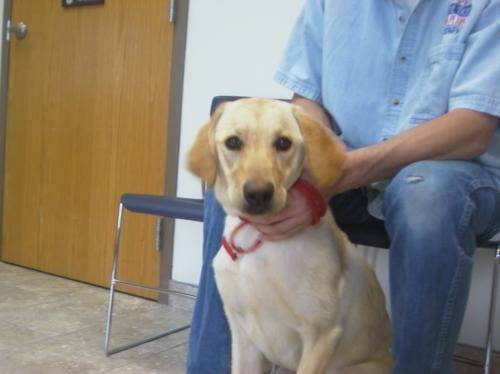
Label: dog